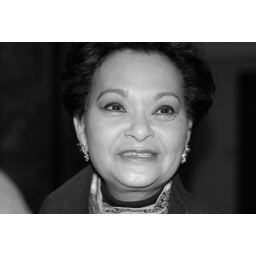
Tes in black and white